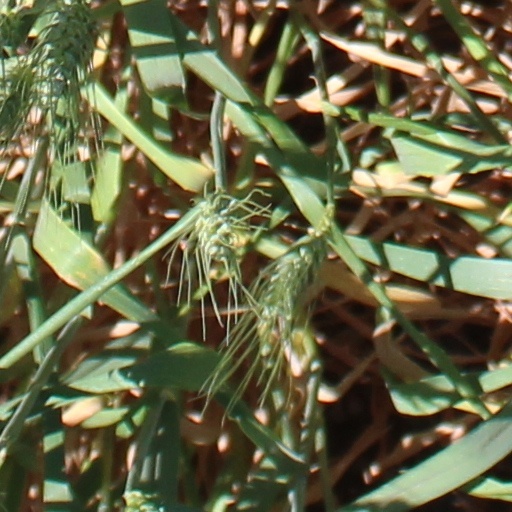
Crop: wheat